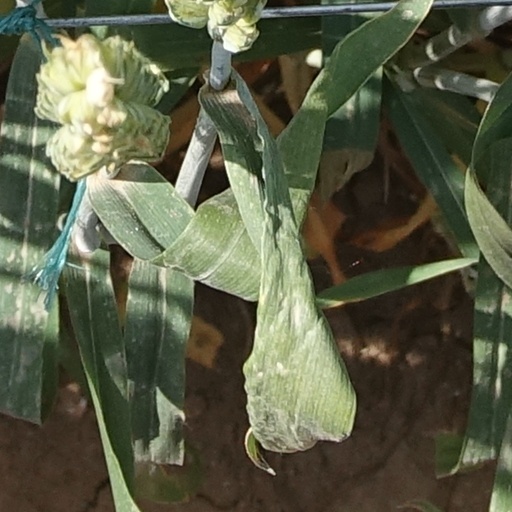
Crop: wheat